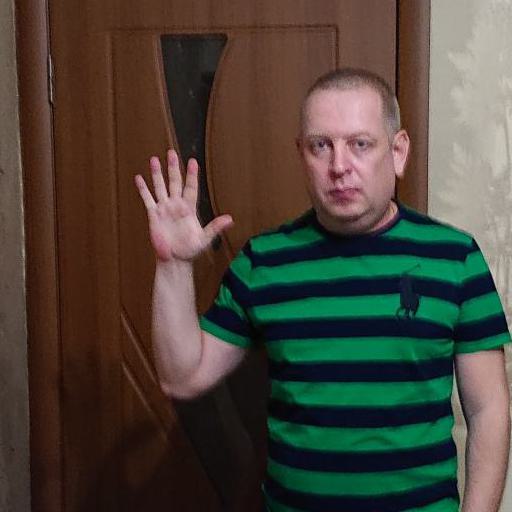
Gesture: palm